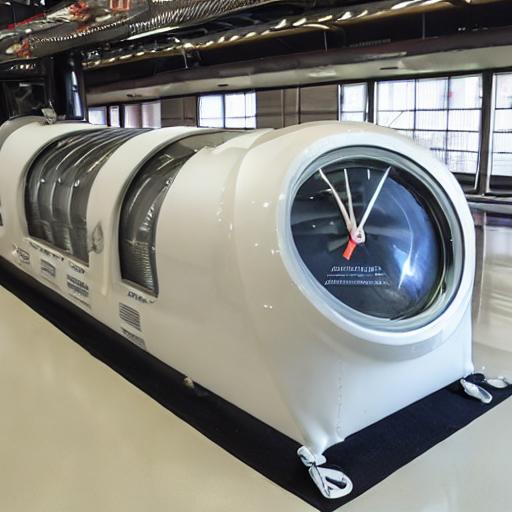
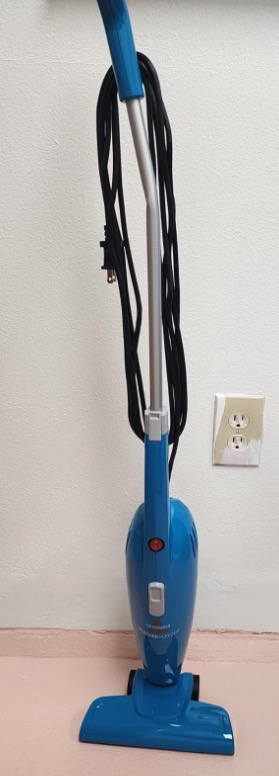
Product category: items_vacuum
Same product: no